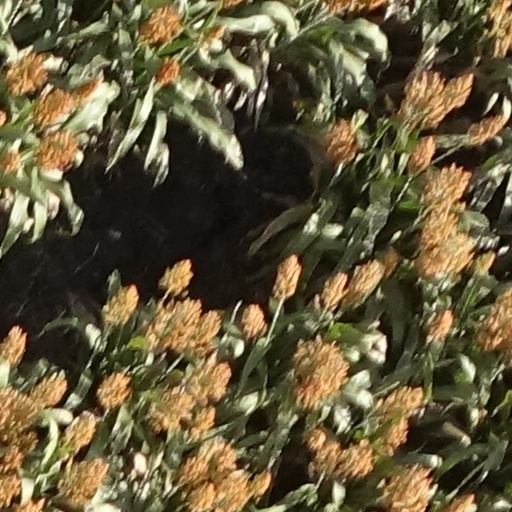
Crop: sorghum